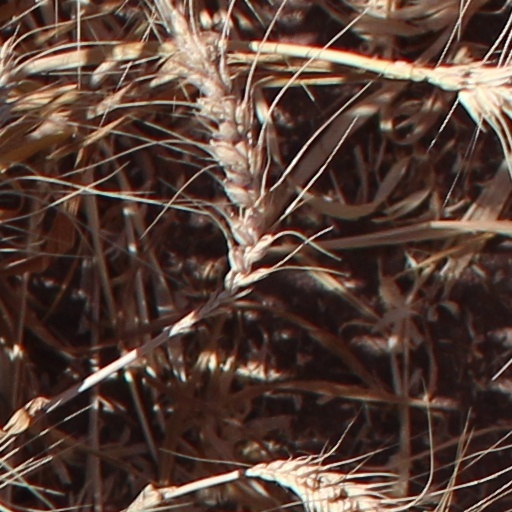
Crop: wheat